St. John's Cemetery, Frederick, Maryland

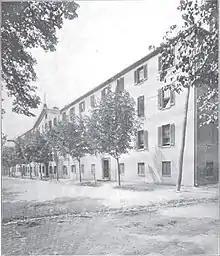
St Stanislaus Novitiate

A Jesuit cemetery was established in 1805 by Father John Dubois on the grounds of the Jesuit novitiate, which once stood on East Second Street. In 1903, the Jesuit novitiate in Frederick closed and graves were moved from the Frederick Jesuit Novitiate Cemetery to St. John's Cemetery. 79 Jesuits along with others including Chief Justice Roger Brooke Taney were relocated to St. John's cemetery.